Mumbai–Pune Mail

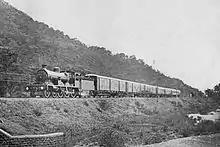
Poona Mail (ca. 1907)

Mumbai–Pune Mail (started as Bombay–Poona Mail) or Poona Mail was a luxurious train on Mumbai–Pune section by the Great Indian Peninsula Railway. It was the first intercity train started between Mumbai and Pune. This train and the famous Deccan Queen Express used to serve Mumbai Pune commuters for many years. Started as Mail in 1863, it was 303 Poona Mail in 1964. Got extension to Miraj past GC as 303 Bombay Mail in 1971 & become 303 Mahalaxmi Express during 1974 with final extension to Kolhapur.